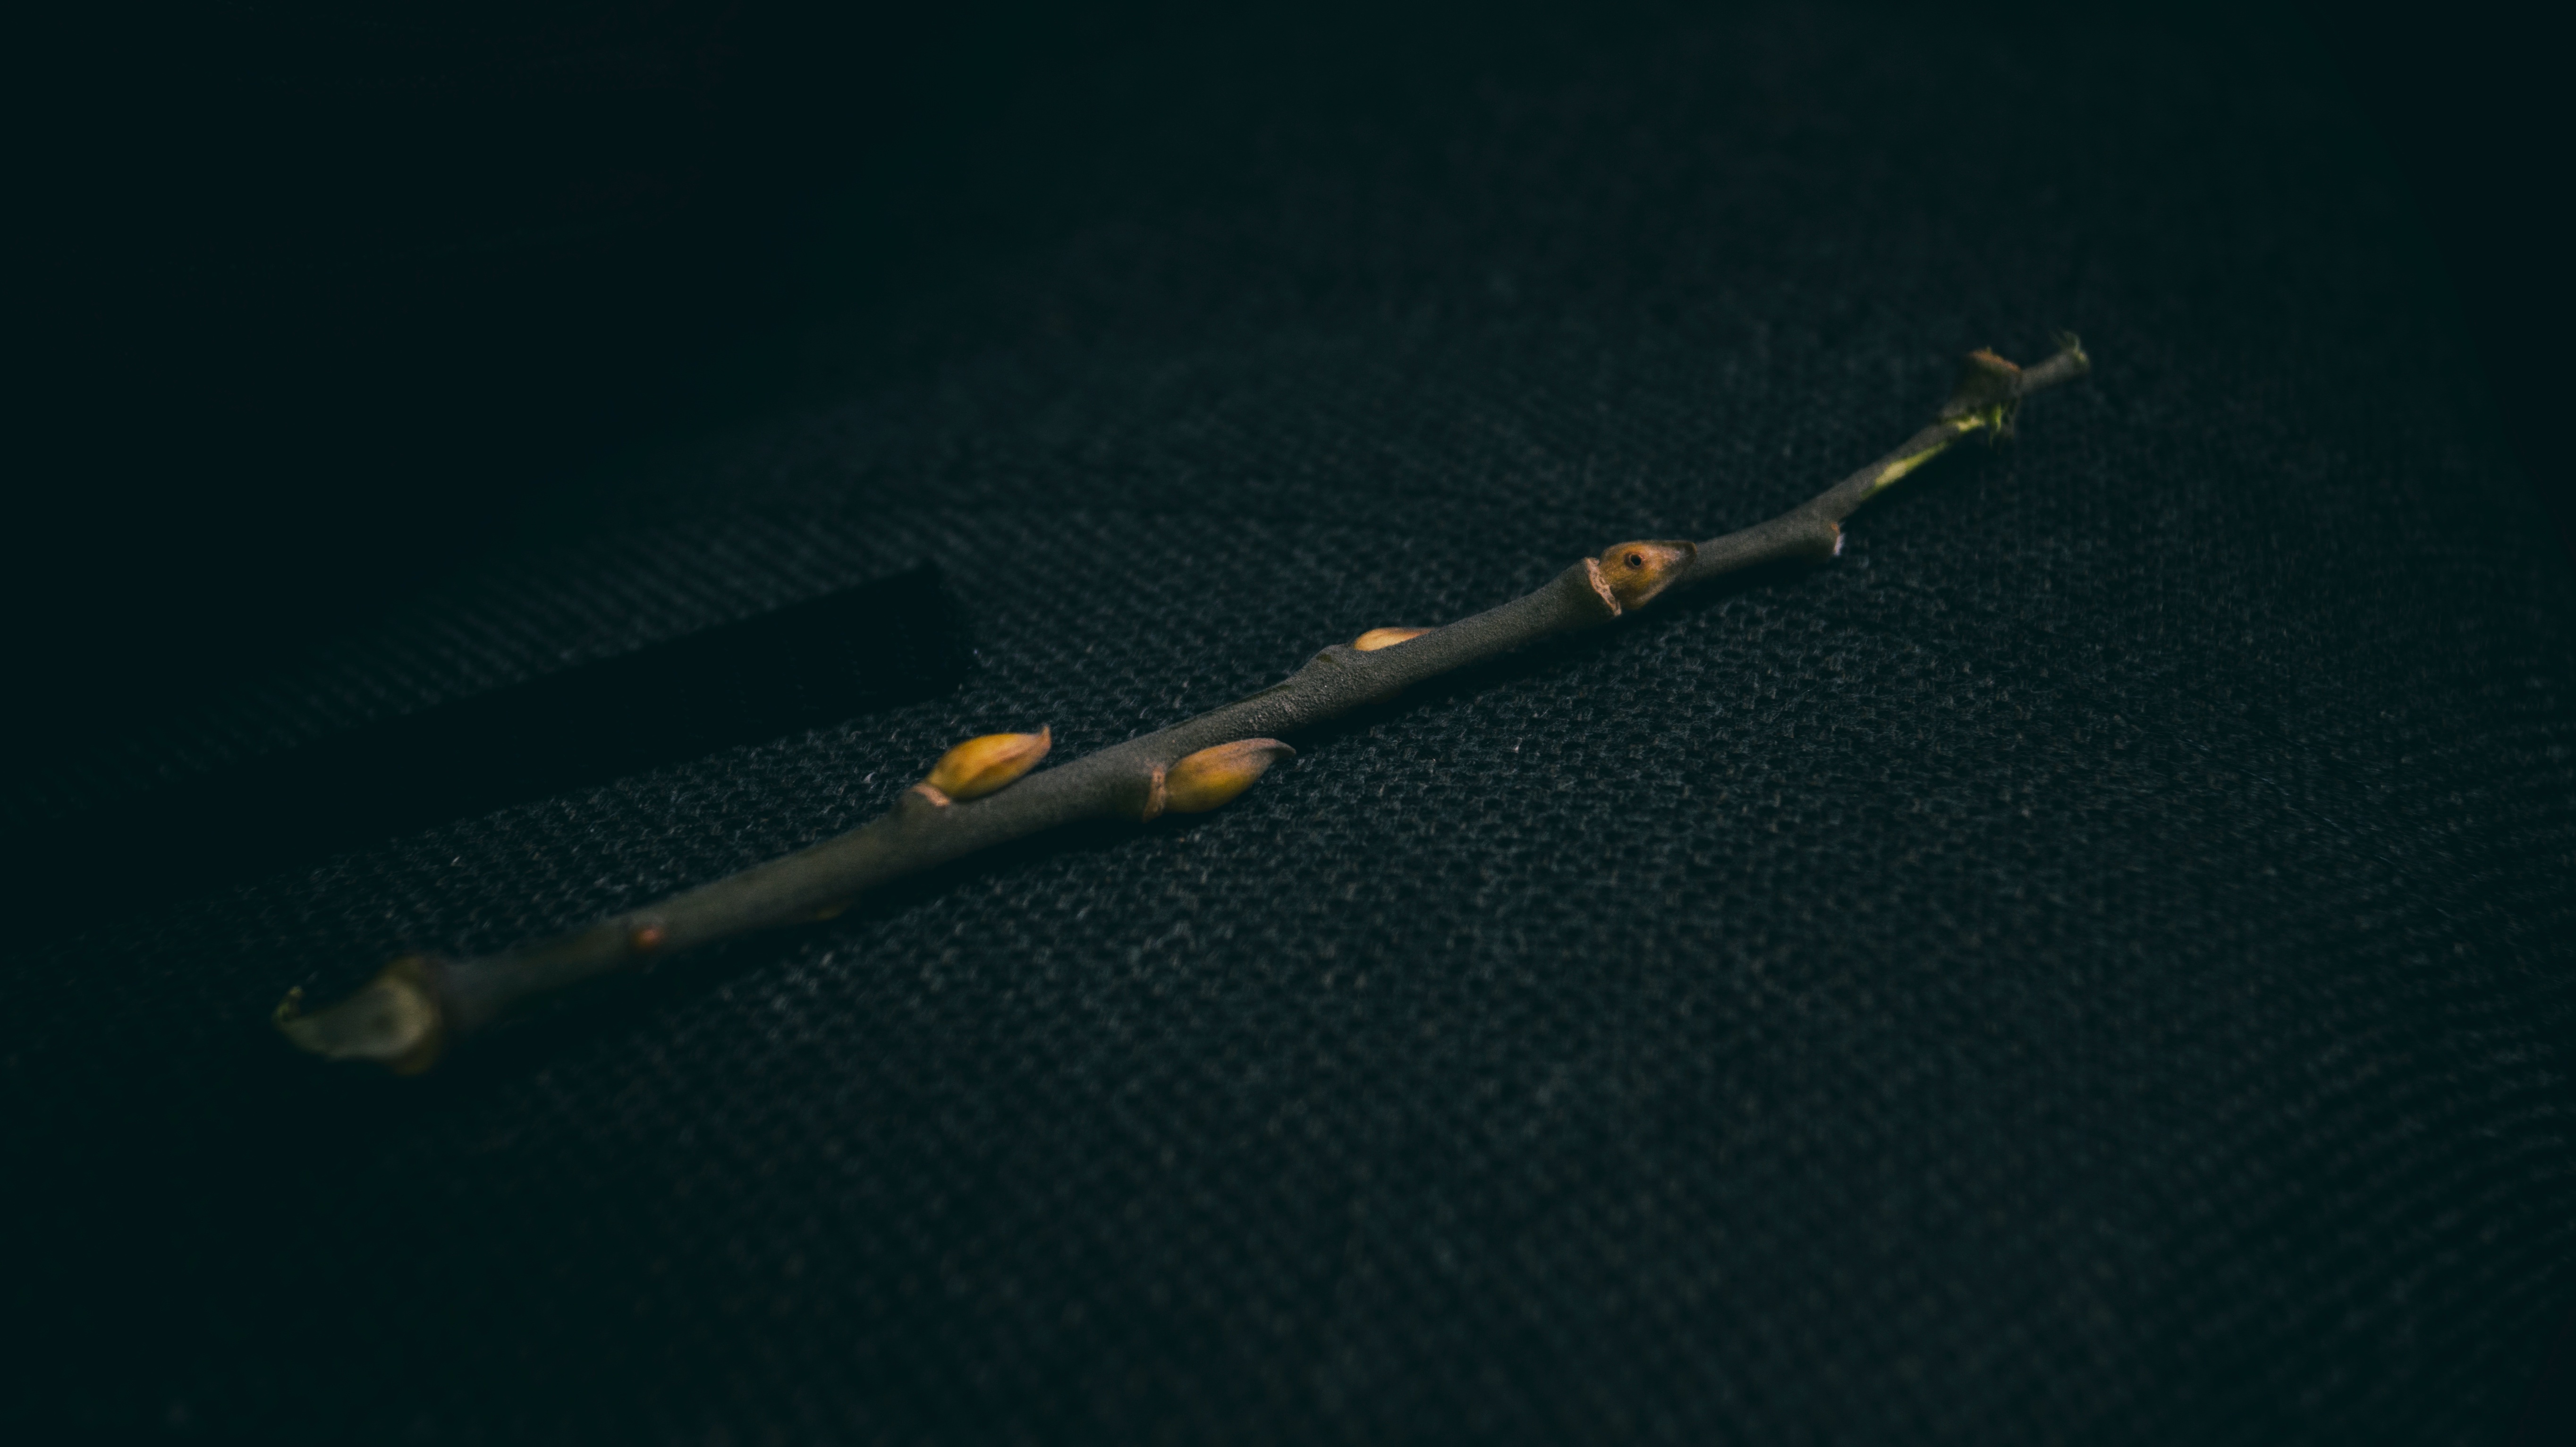
hand, darkness, macro photography